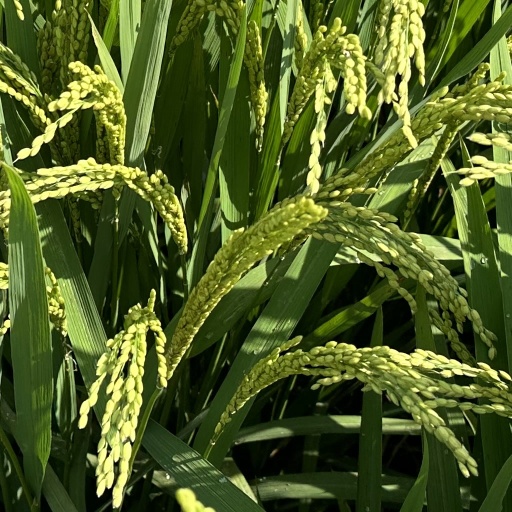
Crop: rice